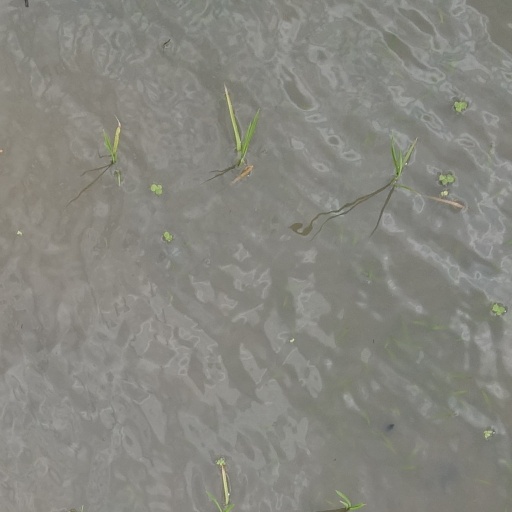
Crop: rice